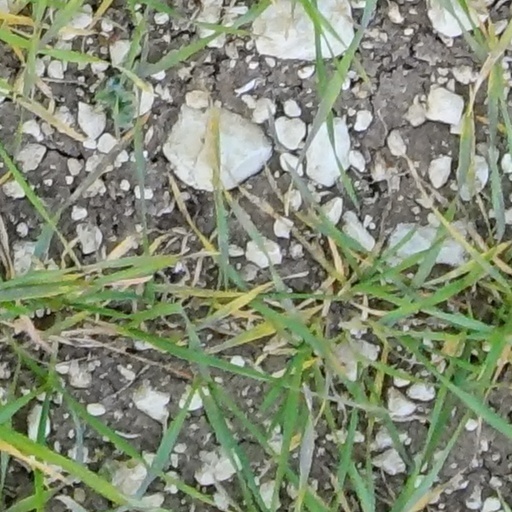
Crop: wheat